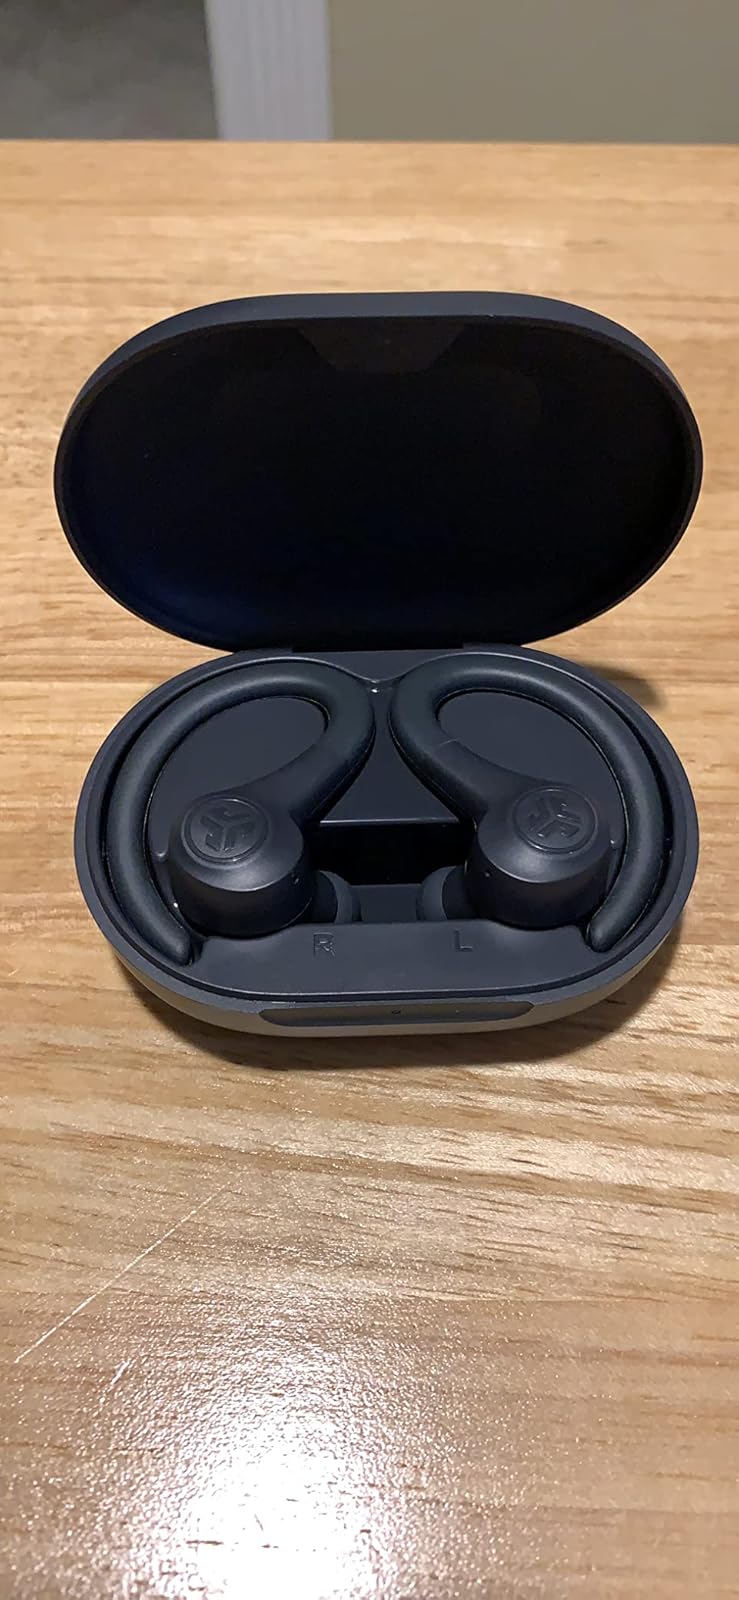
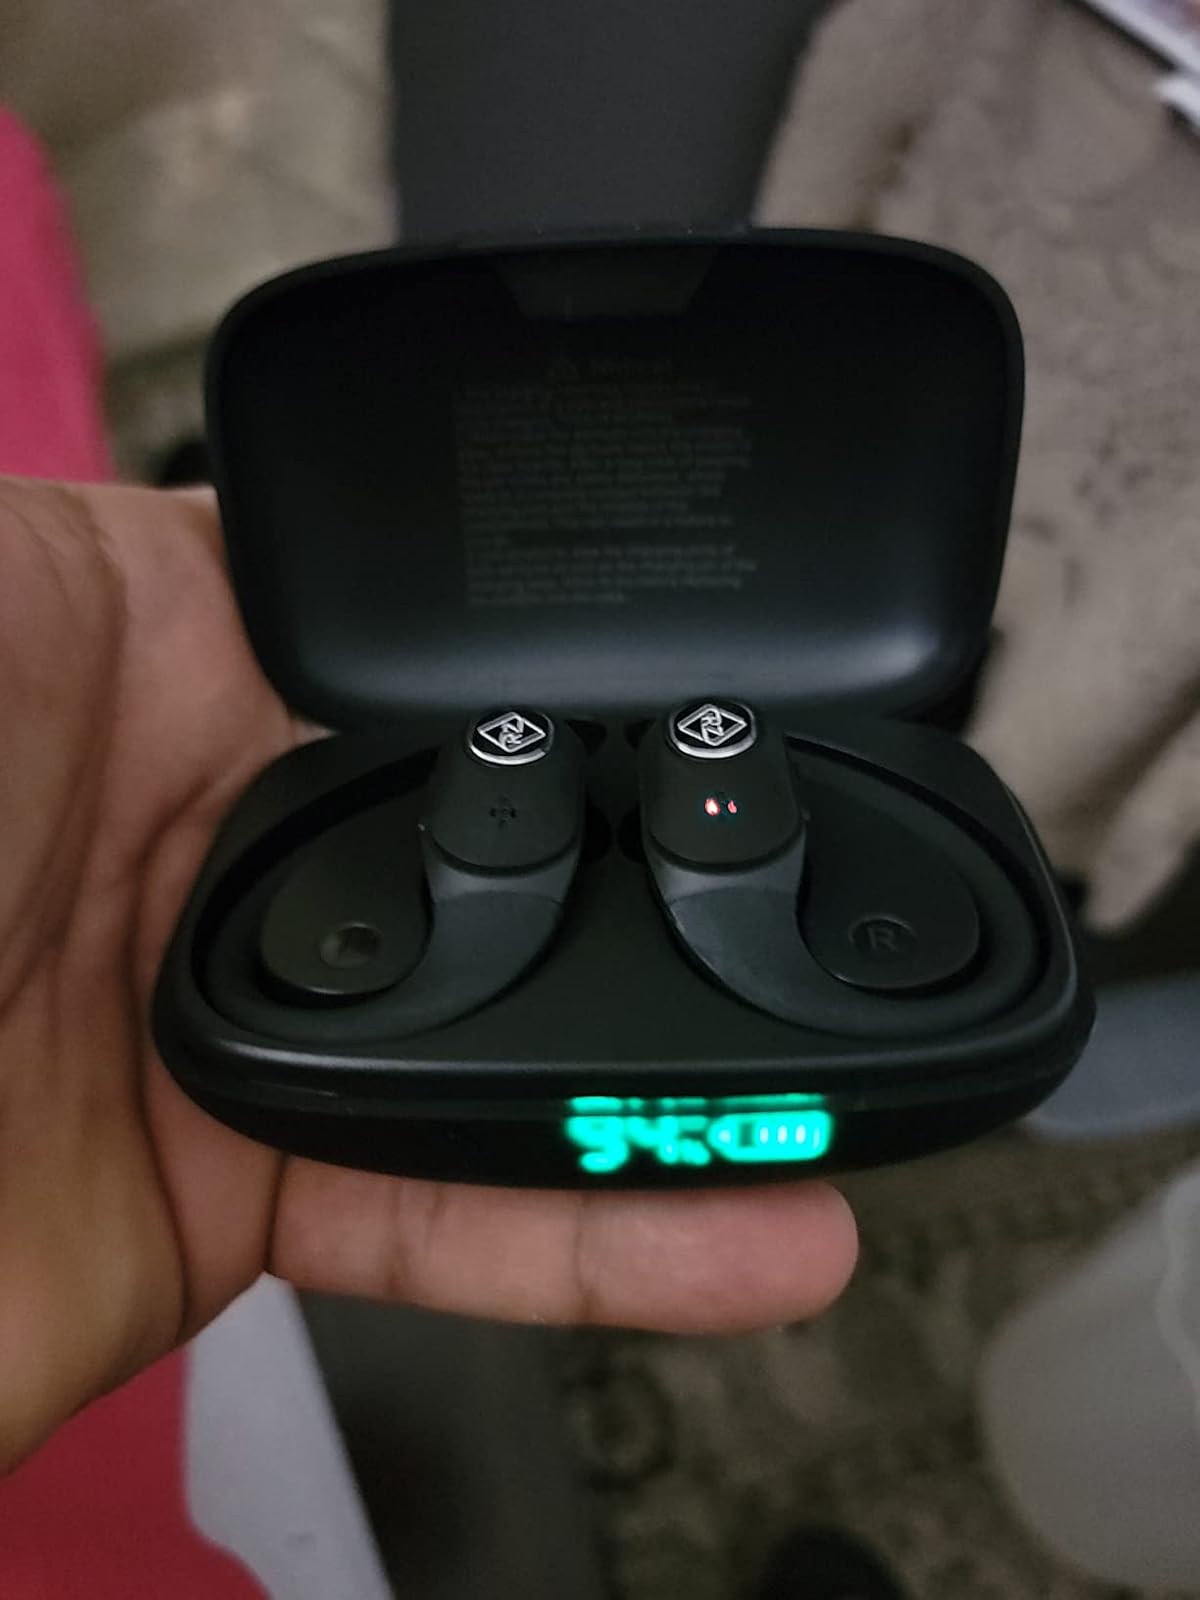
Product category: earbuds
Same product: no